Stow of Wedale Town Hall

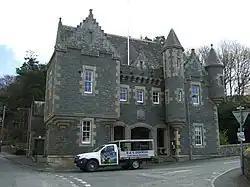
Stow of Wedale Town Hall

Stow of Wedale Town Hall is a municipal building in Earlston Road, Stow of Wedale, Scottish Borders, Scotland. The structure, which serves as a community events venue, is a Category B listed building.